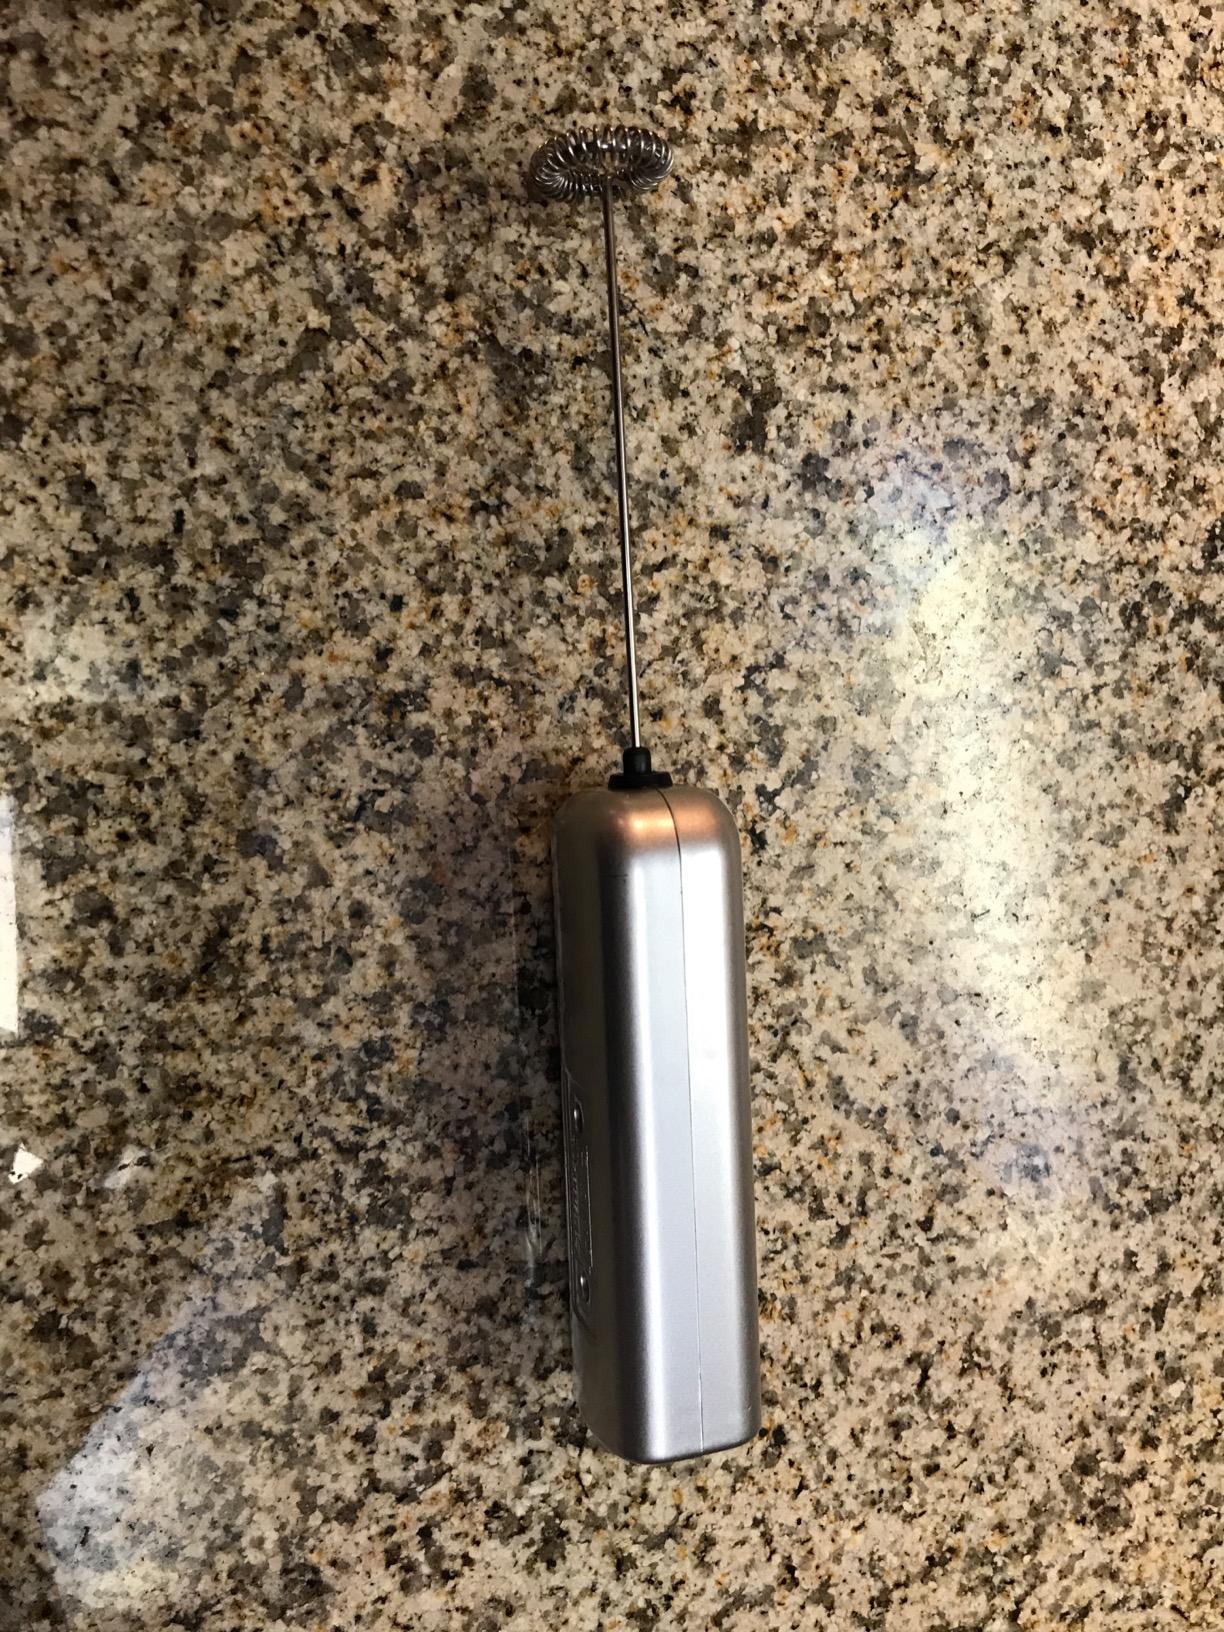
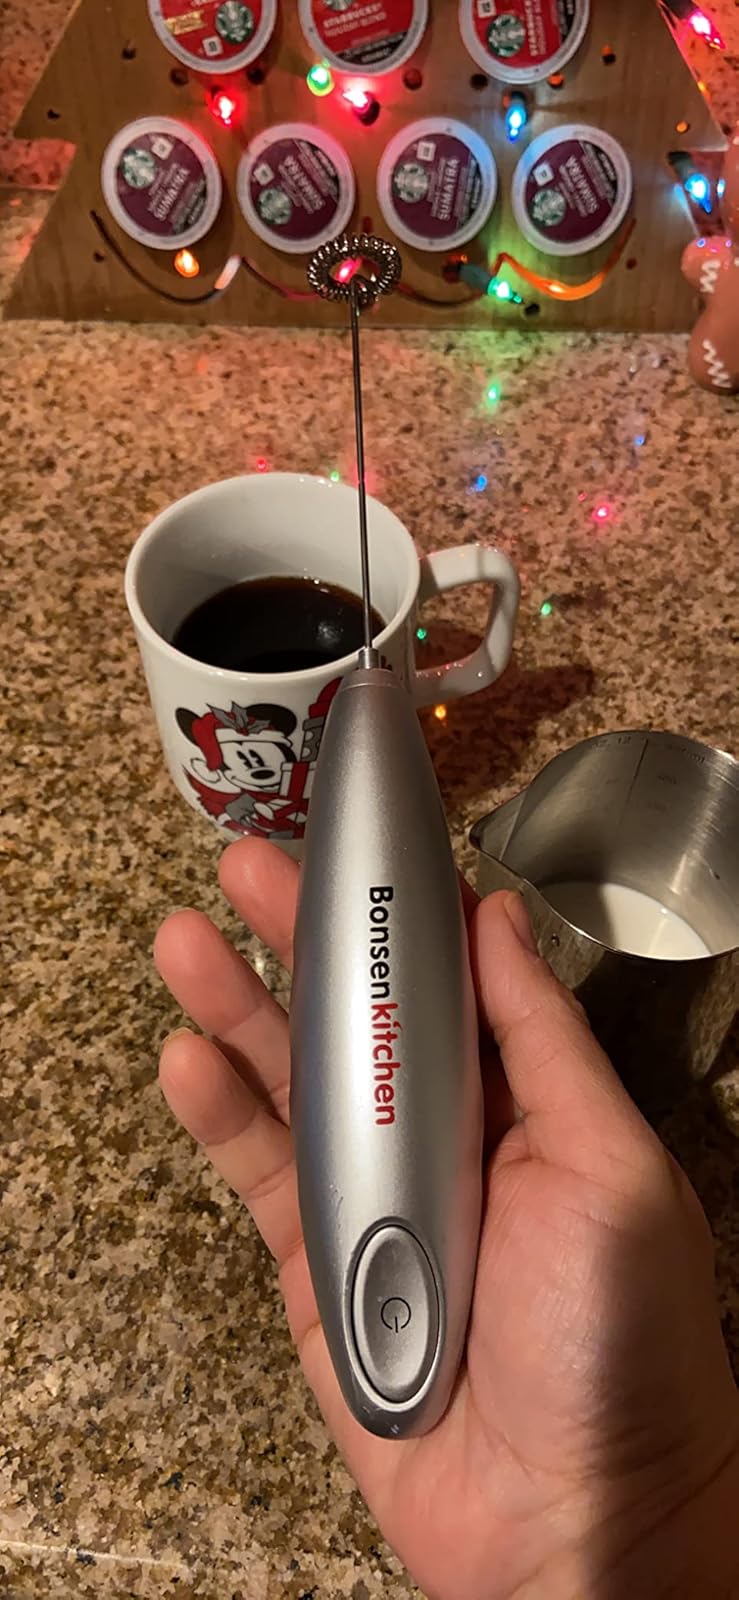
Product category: items_mixer
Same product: no